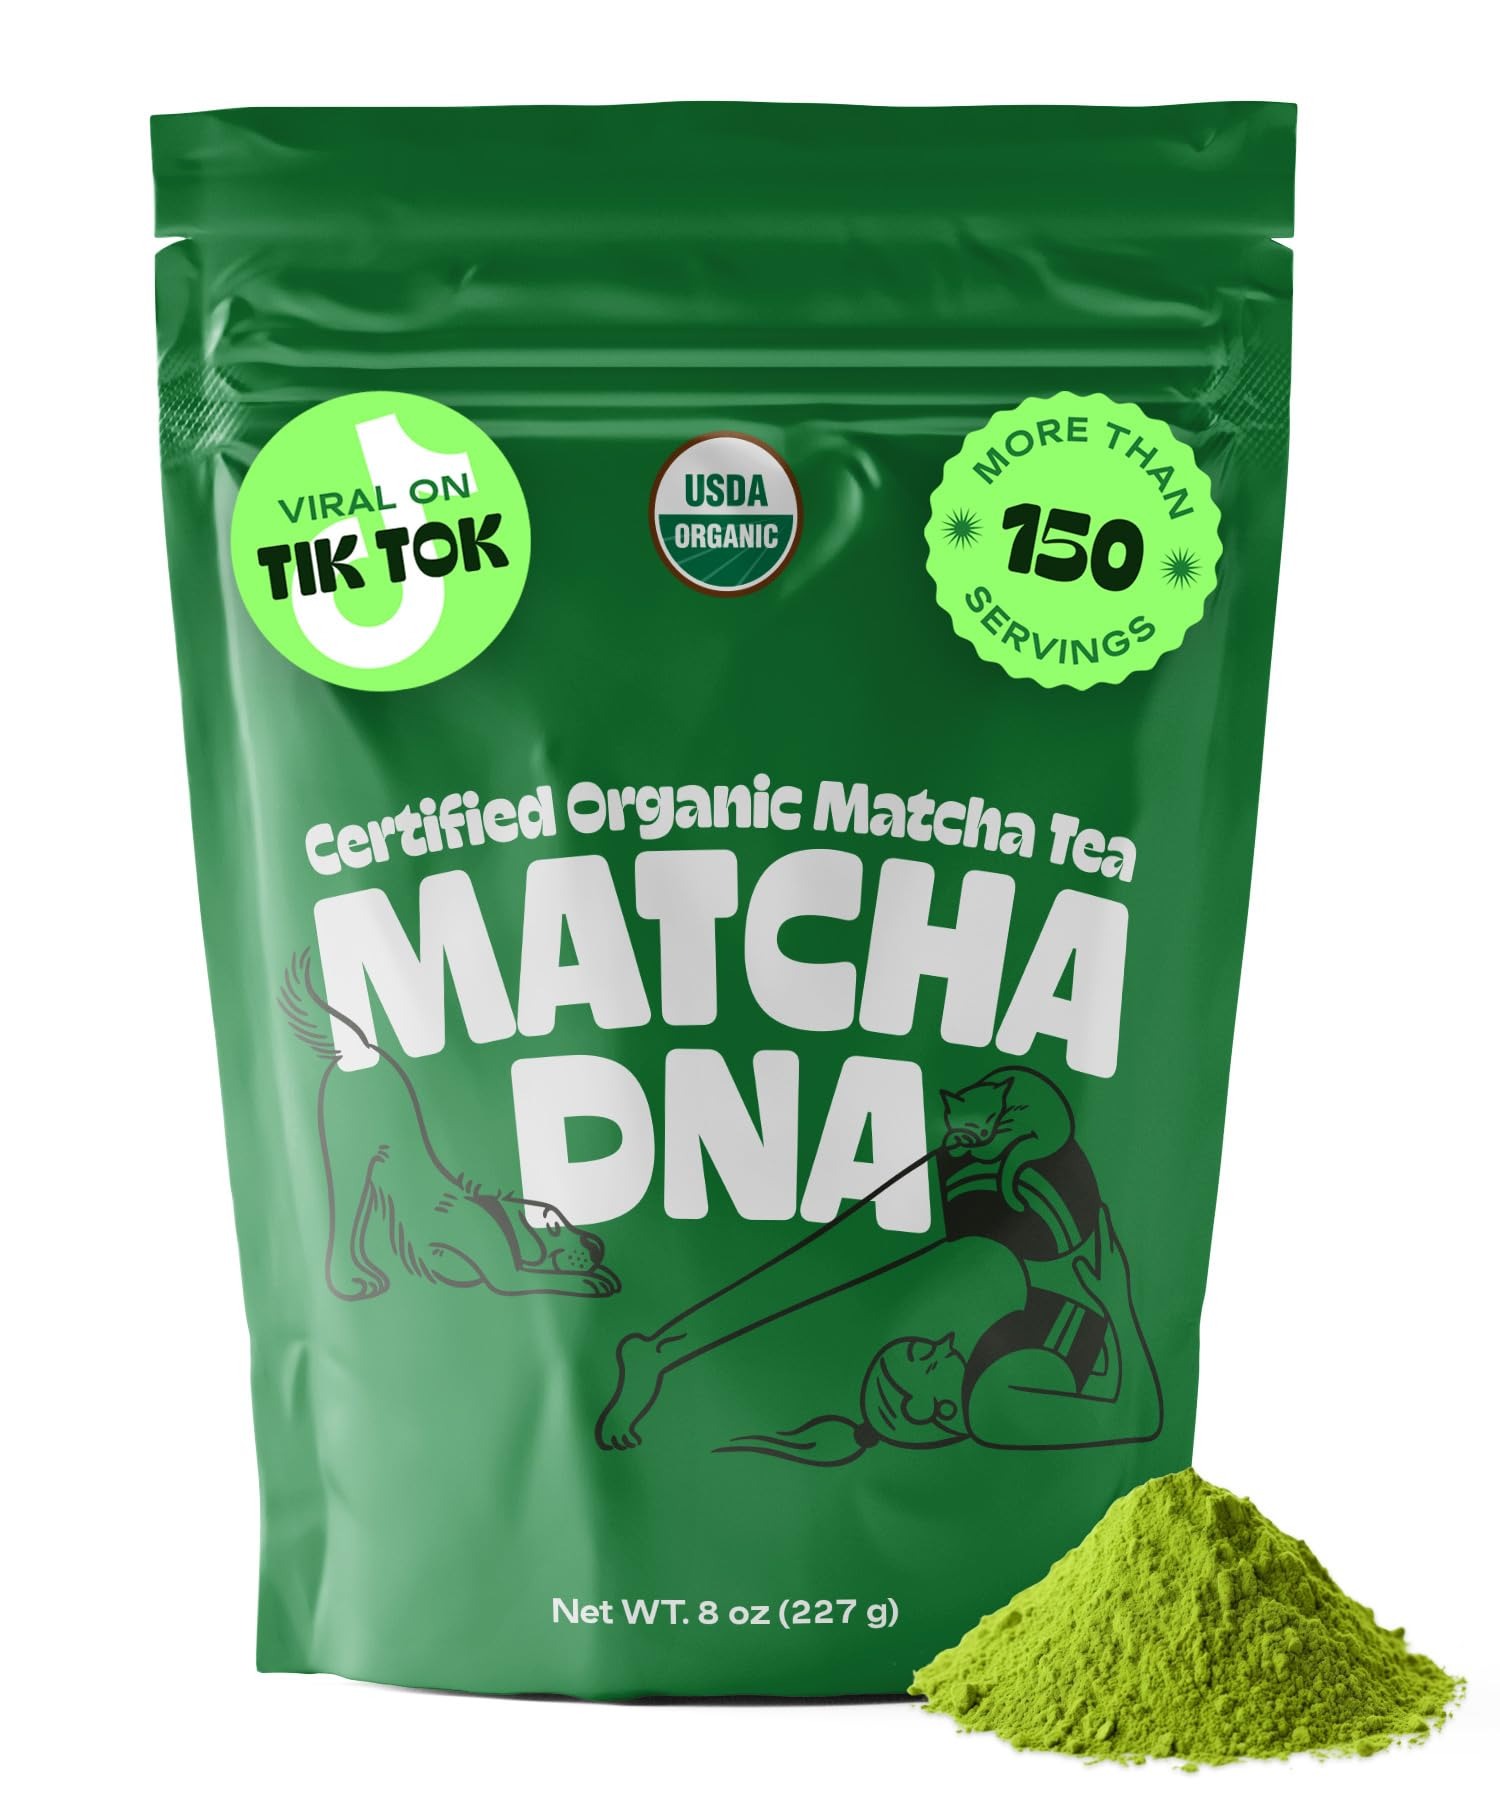
Item Name: Matcha DNA Green Tea Powder Culinary Grade Powdered High in antioxidants USDA Organic, 8 Ounce
Bullet Point 1: PURE USDA ORGANIC MATCHA GREEN TEA: Certified USDA Organic Matcha Green Tea Culinary grade powder.
Bullet Point 2: CULINARY GRADE MATCHA GREEN TEA: Better for smoothies lattes baking food preparation or other commercial uses
Bullet Point 3: SUSTAINABLE PRODUCED IN SMALL BATCHES: The MatchaDNA Matcha Green Teas are sustainable produced on small farms
Bullet Point 4: LAB TESTED FOR PURITY: Each batch of Matcha tea is lab tested for purity including for Lead and heavy metals
Value: 8.0
Unit: Ounce

Price: 28.99